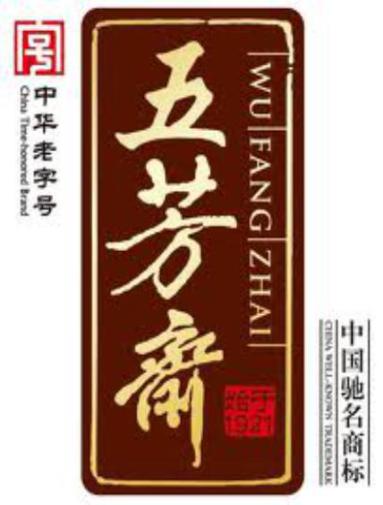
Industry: Food